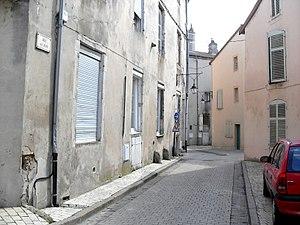
Commercy (Meuse, France) - La Rue des Juifs est une petite ruelle tortueuse près de l'église...